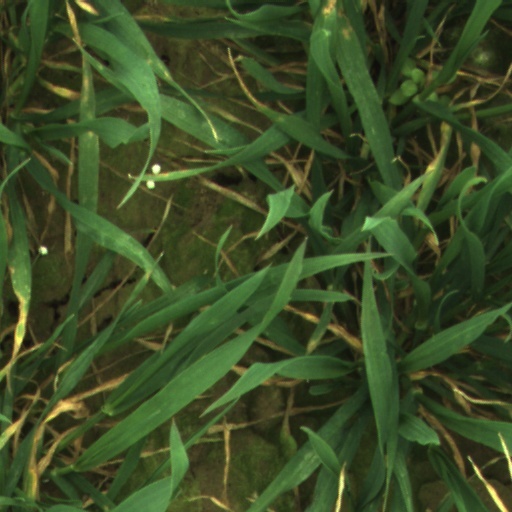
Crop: wheat